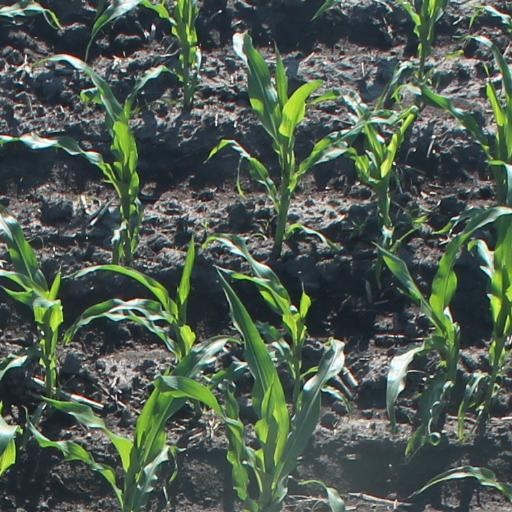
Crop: maize; corn